Long Tack Sam

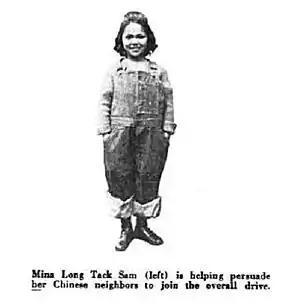
Mi-na Long circa 1920

After decades of performing and travelling extensively around the world, Long and his wife Leopoldi (known as Poldi), a native of Ybbs, Austria, retired to New York City. Long was also a Freemason and achieved the notable step of 32nd degree within the fraternal order. He presumably maintained his associations with the order while residing in New York. Later, following a bad car accident, he and Poldi went to Linz, Austria, not far from her hometown. Long Tack Sam died there in 1961 at the age of 76. Poldi died in Vienna two years later. Long had two daughters.